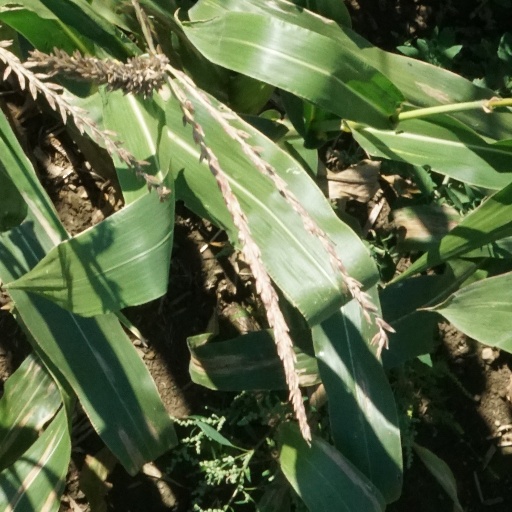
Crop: maize; corn